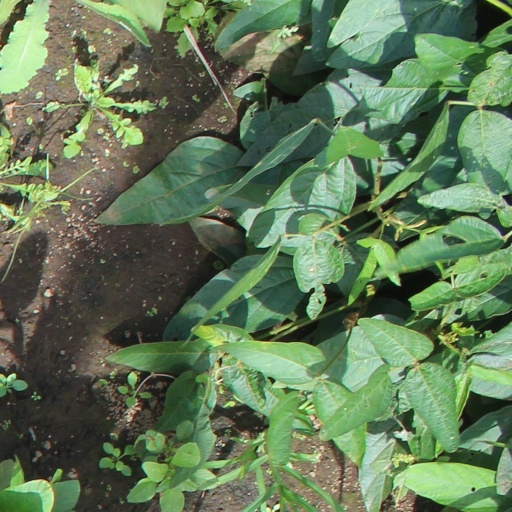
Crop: soybean